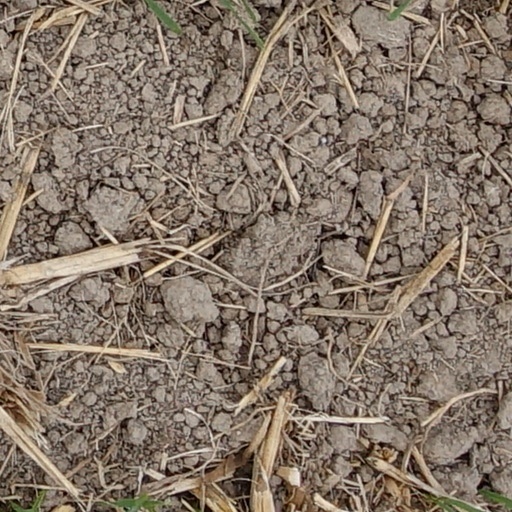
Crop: wheat